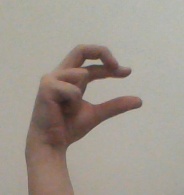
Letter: thal